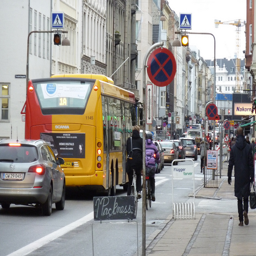
A red X sign hanging from a metal pole.
A yellow bus is driving down a busy street
A busy city street filled with people and cars
A couple of people that are standing next to a bus.
a street filled with a lot of cars, a bus and some people